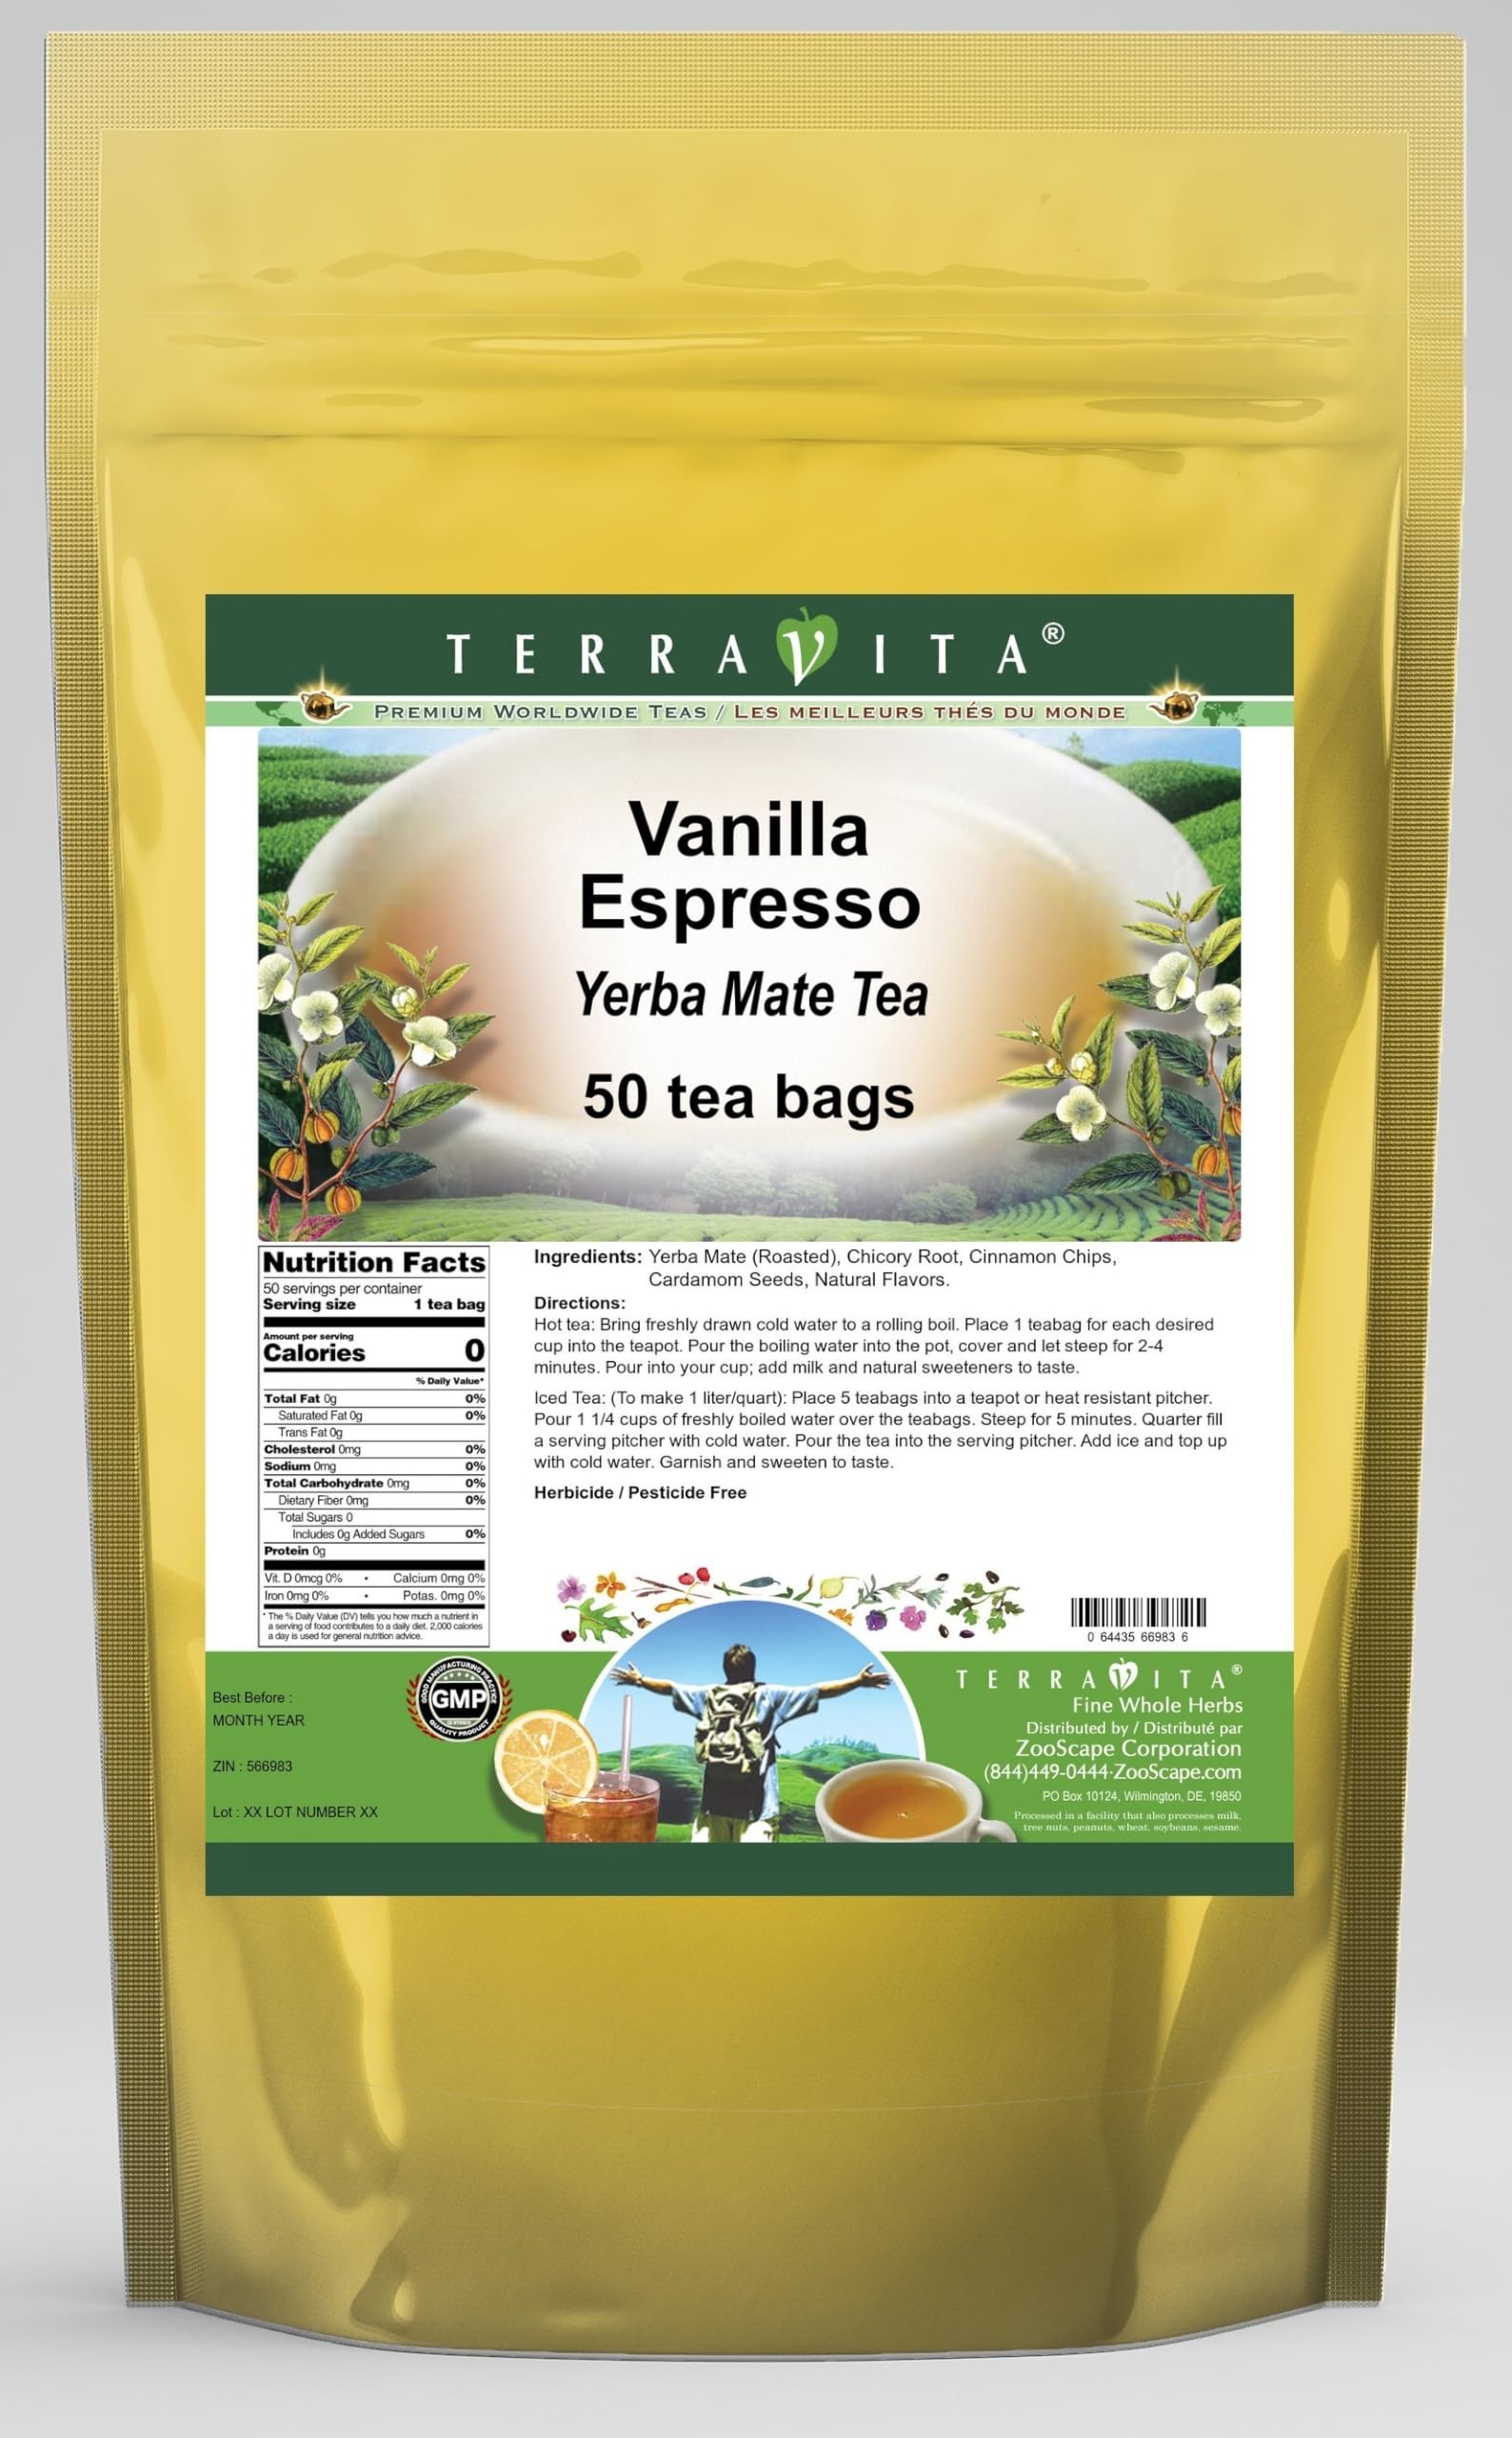
Item Name: Vanilla Espresso Yerba Mate Tea (50 tea bags, ZIN: 566983)
Bullet Point 1: Our Vanilla Espresso Yerba Mate tea is a scrumptuous all-natural flavored Yerba Mate coffee substitute with Chicory Root, Cinnamon Chips and Cardamom Seeds that will refresh you with its terrific taste! You will enjoy the earthy and acidity-free Vanilla Espresso aroma and flavor again and again! - Ingredients: Yerba Mate, Chicory Root, Cinnamon Chips, Cardamom Seeds and Natural Vanilla Espresso Flavor.
Bullet Point 2: No fillers.
Bullet Point 3: Manufacturer: TerraVita
Bullet Point 4: Size: 50 tea bags
Bullet Point 5: Yerba Mate Tea Bags - Packed in a convenient upright pouch!
Product Description: Our Vanilla Espresso Yerba Mate tea is a scrumptuous all-natural flavored Yerba Mate coffee substitute with Chicory Root, Cinnamon Chips and Cardamom Seeds that will refresh you with its terrific taste! You will enjoy the earthy and acidity-free Vanilla Espresso aroma and flavor again and again! - Ingredients: Yerba Mate, Chicory Root, Cinnamon Chips, Cardamom Seeds and Natural Vanilla Espresso Flavor. - Hot tea brewing method: Bring freshly drawn cold water to a rolling boil. Place 1 teabag for each desired cup into the teapot. Pour the boiling water into the pot, cover and let steep for 2-4 minutes. Pour into your cup; add milk and natural sweeteners to taste. - Iced tea brewing method: (To make 1 liter/quart): Place 5 teabags into a teapot or heat resistant pitcher. Pour 1 1/4 cups of freshly boiled water over the teabags. Steep for 5 minutes. Quarter fill a serving pitcher with cold water. Pour the tea into the serving pitcher. Add ice and top up with cold water. Garnish and sweeten to taste. - TerraVita is an exclusive line of premium-quality, natural source products that use only the finest, purest and most potent ingredients found around the world. TerraVita is hallmarked by the highest possible standards of purity, potency, stability and freshness. All of our products are prepared with the highest elements of quality control, from raw materials through the entire manufacturing process, up to and including the moment that the bottles or bags are sealed for freshness and shipped out to you. Our highest possible standards are certified by independent laboratories and backed by our personal guarantee. - TerraVita exists to meet and ensure your family's health and wellness without the harmful effects of chemicals and health products. We strive to make all of our prod
Value: 50.0
Unit: Count

Price: 33.5